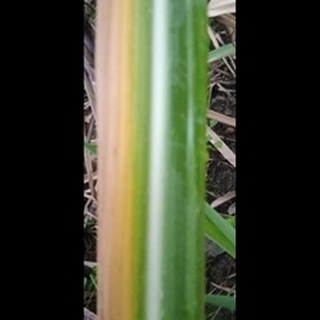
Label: sugarcane_yellow_leaf_disease